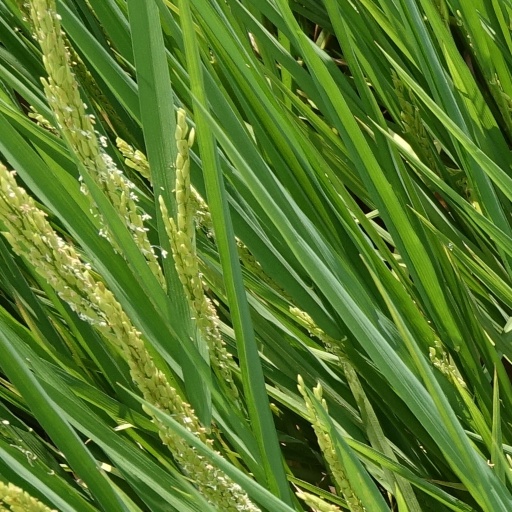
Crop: rice